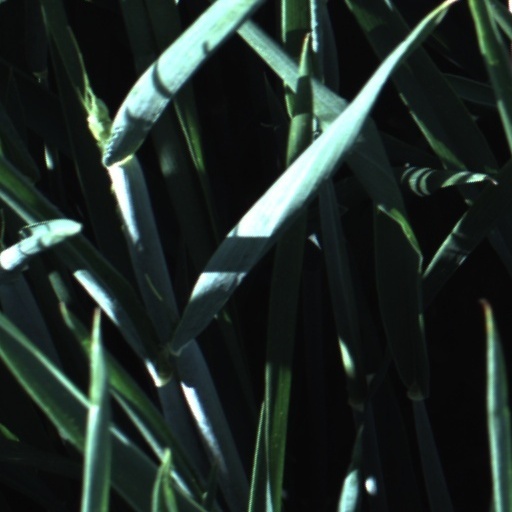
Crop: wheat